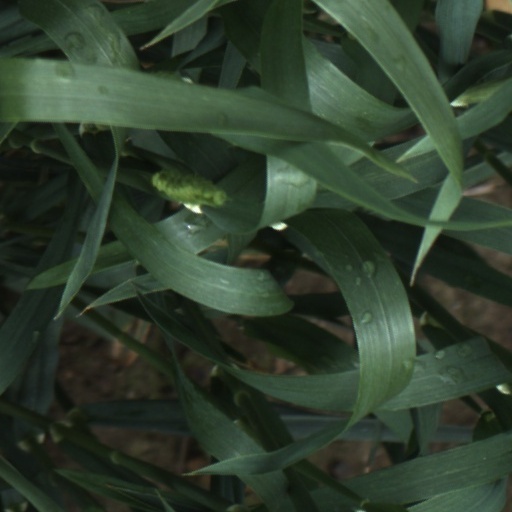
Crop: wheat